4th Dimension (song)

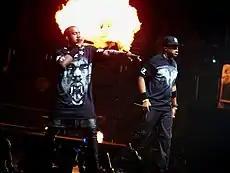
The song marked the third time West had credited a featured artist posthumously, following "The Joy" and "Otis" from his collaborative album "Watch the Throne" with Jay-Z in 2011.

On April 19, 2018, West announced a collaborative album with Kid Cudi. The album was revealed as being titled "Kids See Ghosts" by West, who proposed the release date of June 8, 2018 for it. Kid Cudi had been featured on numerous tracks by West before the announcement, including "Welcome to Heartbreak" (2008) and "Gorgeous" (2010). West released his eighth studio album "Ye" on June 1, 2018, with vocals from Kid Cudi included on the tracks "No Mistakes" and "Ghost Town". In a July 2018 cover story for "Billboard", the latter of the two rappers recalled how Kids See Ghosts "knew" that "4th Dimension" was one of the songs they wanted to use while recording for their self-titled album in Wyoming.